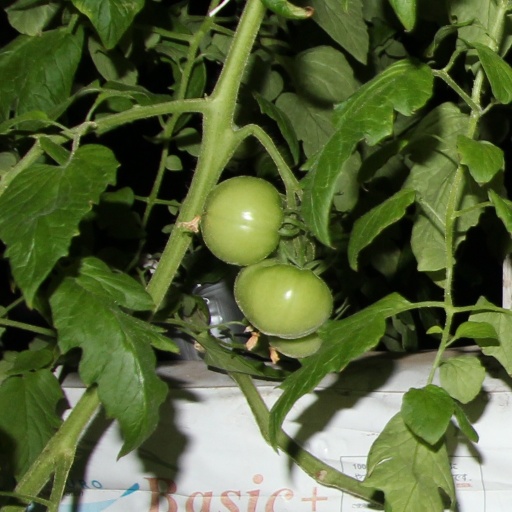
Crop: tomato